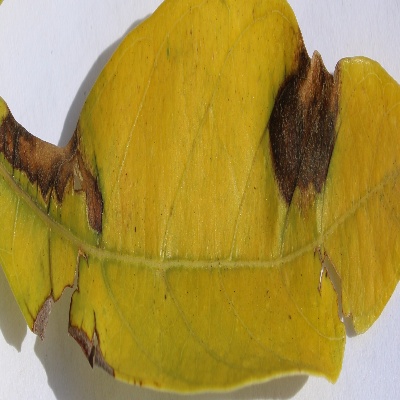
Crop: Cassava
Condition: bacterial blight